Cochliomyia hominivorax

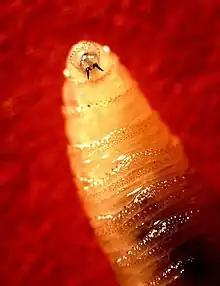
Larva

Cochliomyia hominivorax, the New World screwworm fly, or simply screwworm or screw-worm, is a species of parasitic fly that is well known for the way in which its larvae (maggots) eat the living tissue of warm-blooded animals. It is present in the New World tropics. Of the five species of "Cochliomyia", only "C. hominivorax" is parasitic; a single parasitic species of Old World screwworm fly is placed in a different genus ("Chrysomya bezziana"). Infestation of a live vertebrate animal by a maggot is technically called myiasis. While the maggots of many fly species eat dead flesh, and may occasionally infest an old and putrid wound, screwworm maggots are unusual because they attack healthy tissue. This increases the chances of infection, and damaged tissue also attracts more of these flies .